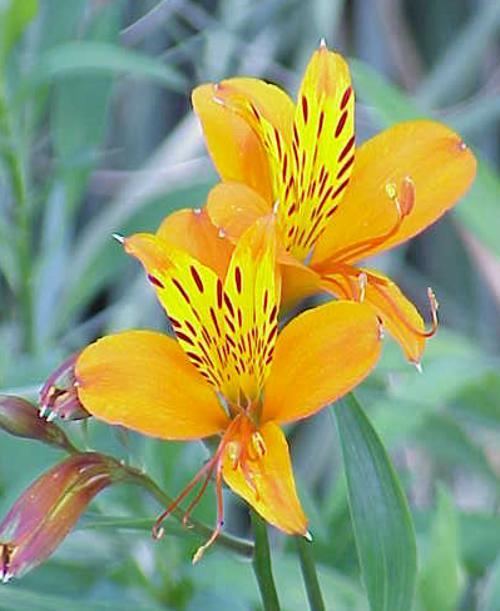
Label: peruvian lily